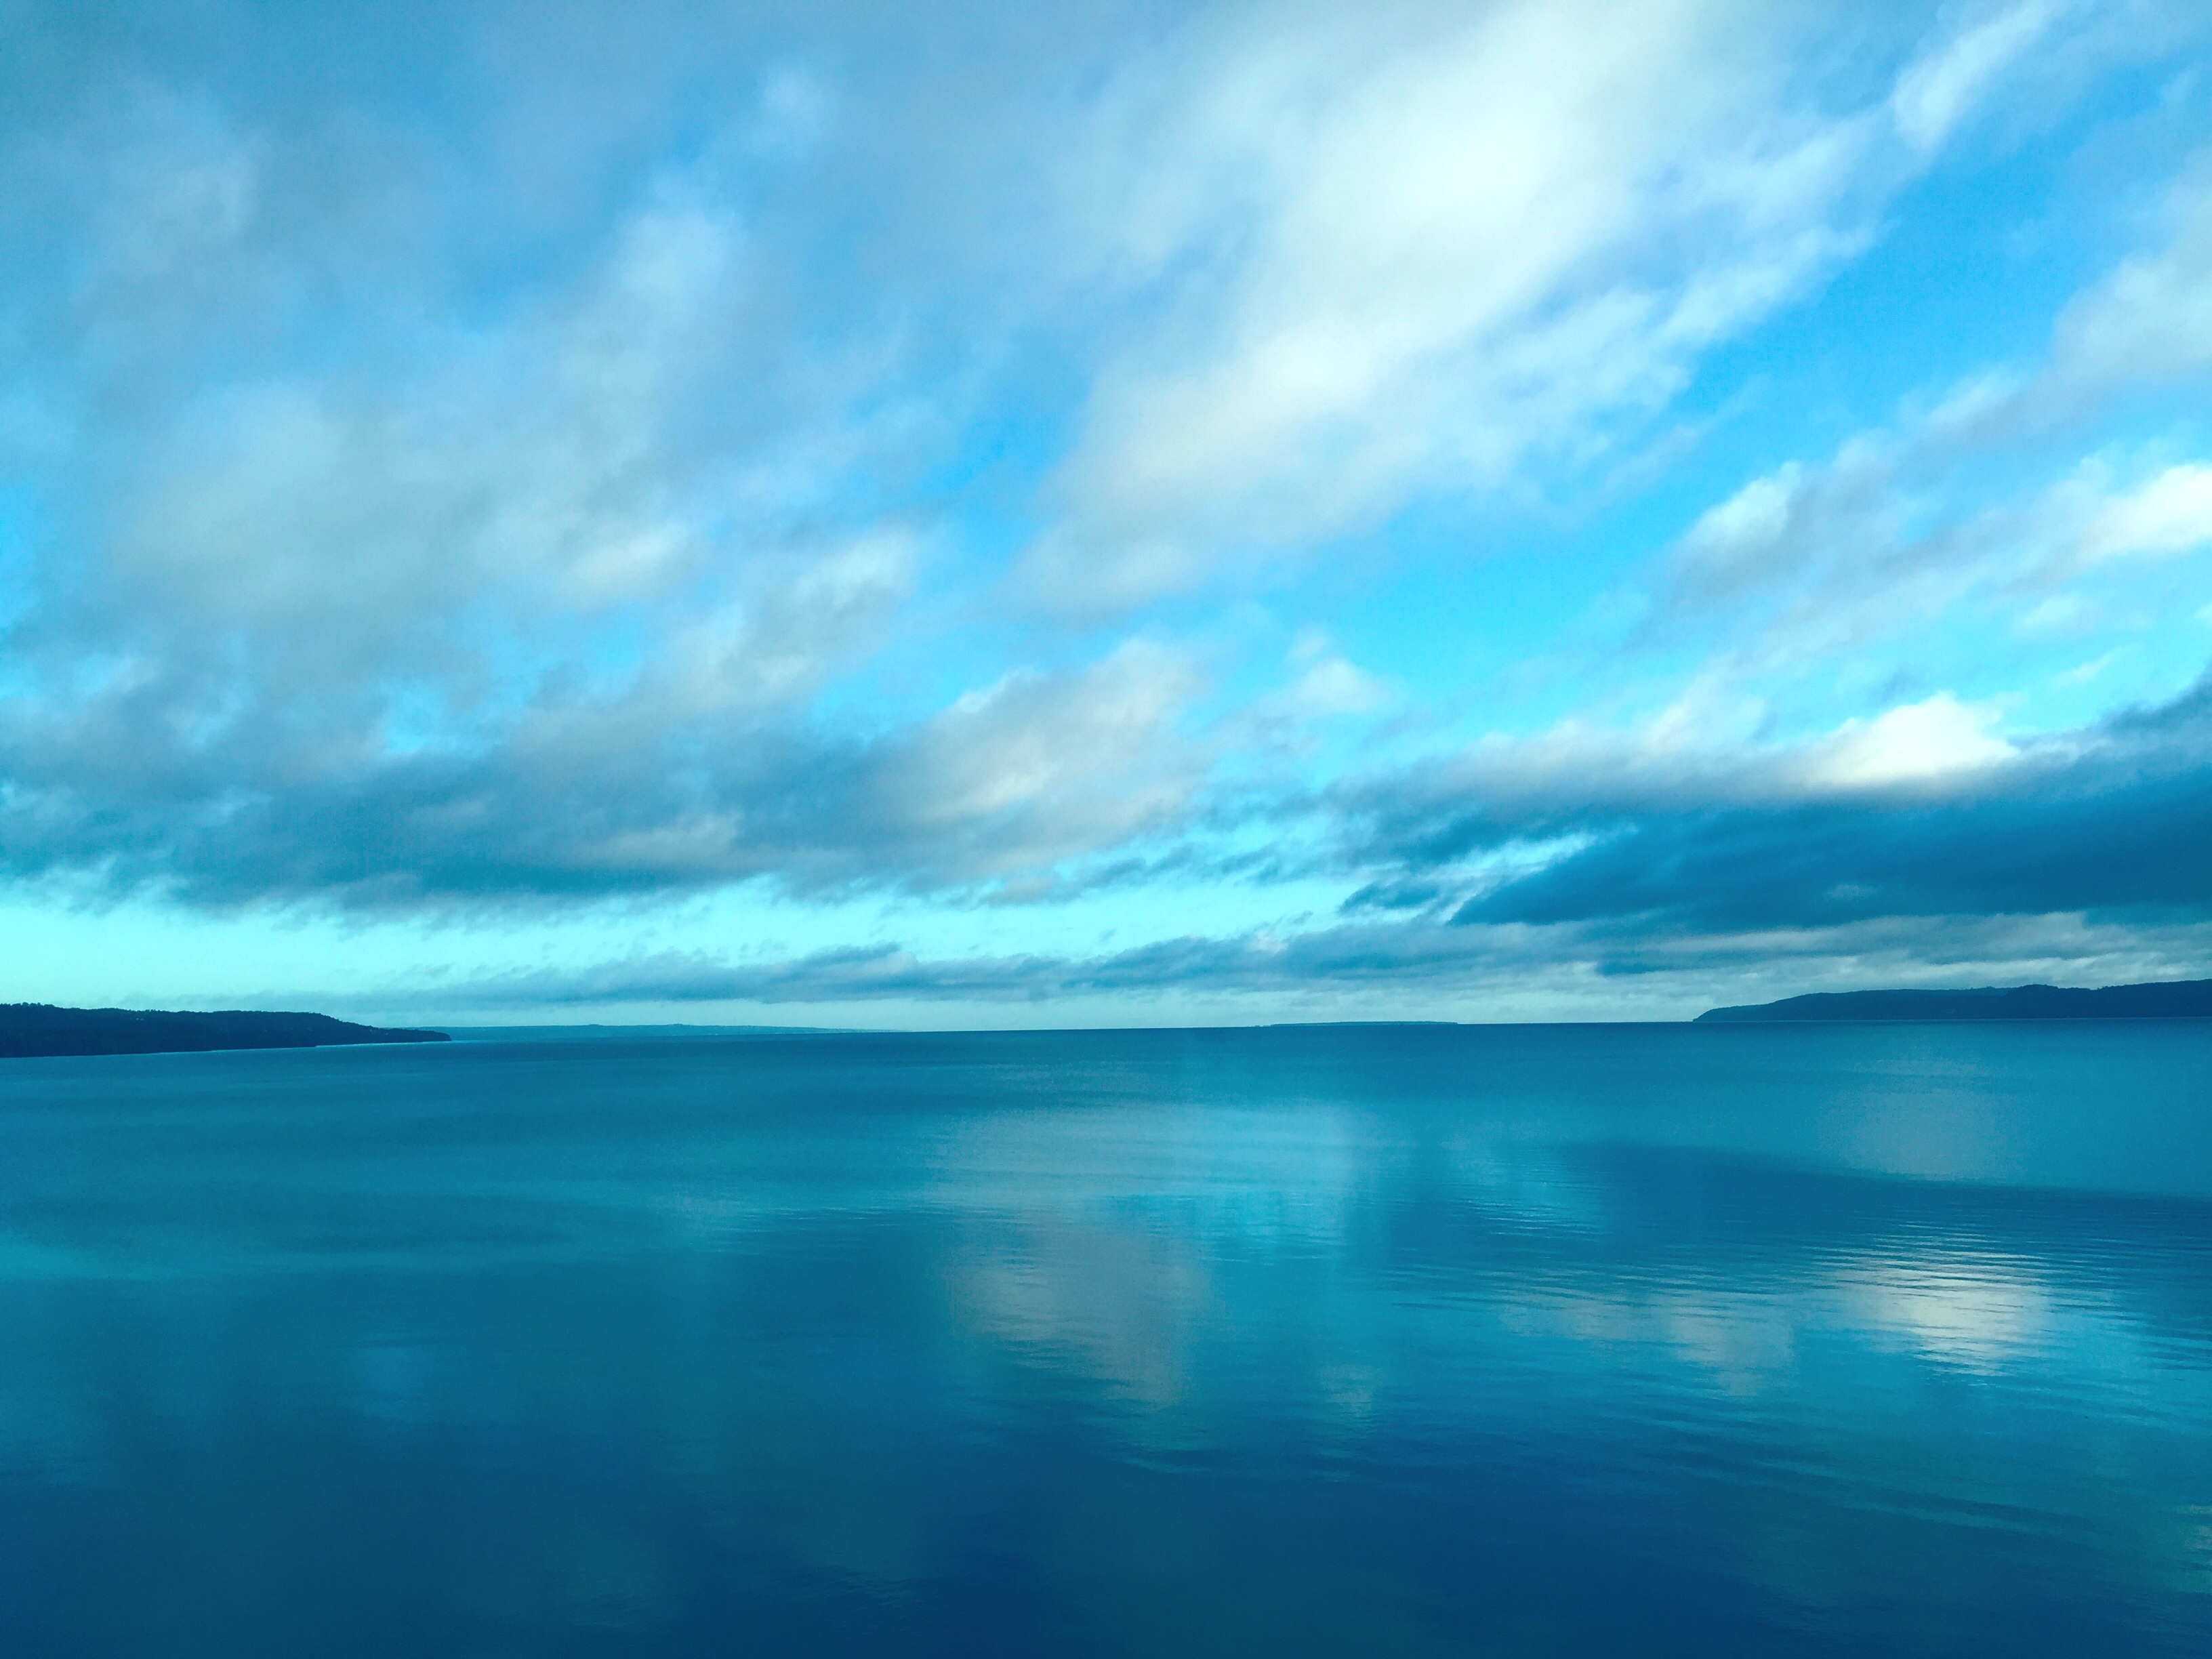
sea, coast, nature, ocean, horizon, cloud, sky, sunlight, shore, wave, lake, dawn, atmosphere, dusk, reflection, bay, blue, body of water, sweden, himmel, sky blue, beautifully, wind wave, v ttern